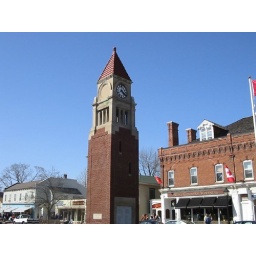
The clock tower in the heart of Niagara-On-The-Lake.